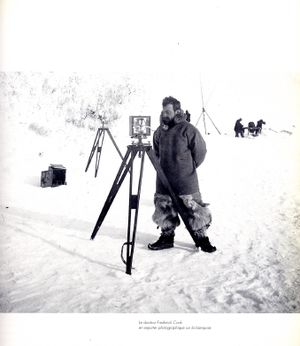
Belgica-ekspeditionen / Ekspeditionen / Overvintring
Frederick Cook på havisen.
Belgica-ekspeditionen var en belgisk ekspedition til kysten af Antarktishalvøen mellem 1897 og 1899. Leder af ekspeditionen var belgieren Adrien de Gerlache, mens den unge og endnu ukendte Roald Amundsen tjenestegjorde som skibsofficer. Blandt den videnskabelige stab deltog den berømte læge Frederick Cook. Belgica-ekspeditionen regnes som en af de mest betydningsfulde og vigtigste ekspeditioner til Antarktis. "Belgica", en ombygget norsk hvalfangerskude, var det første ekspeditionsskib, som overvintrede i Antarktis, og ekspeditionen markerer begyndelsen på den heroiske tidsalder for antarktisudforskning.